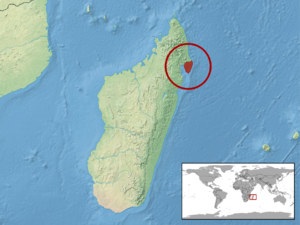
Brookesia peyrierasi est une espèce de sauriens de la famille des Chamaeleonidae.